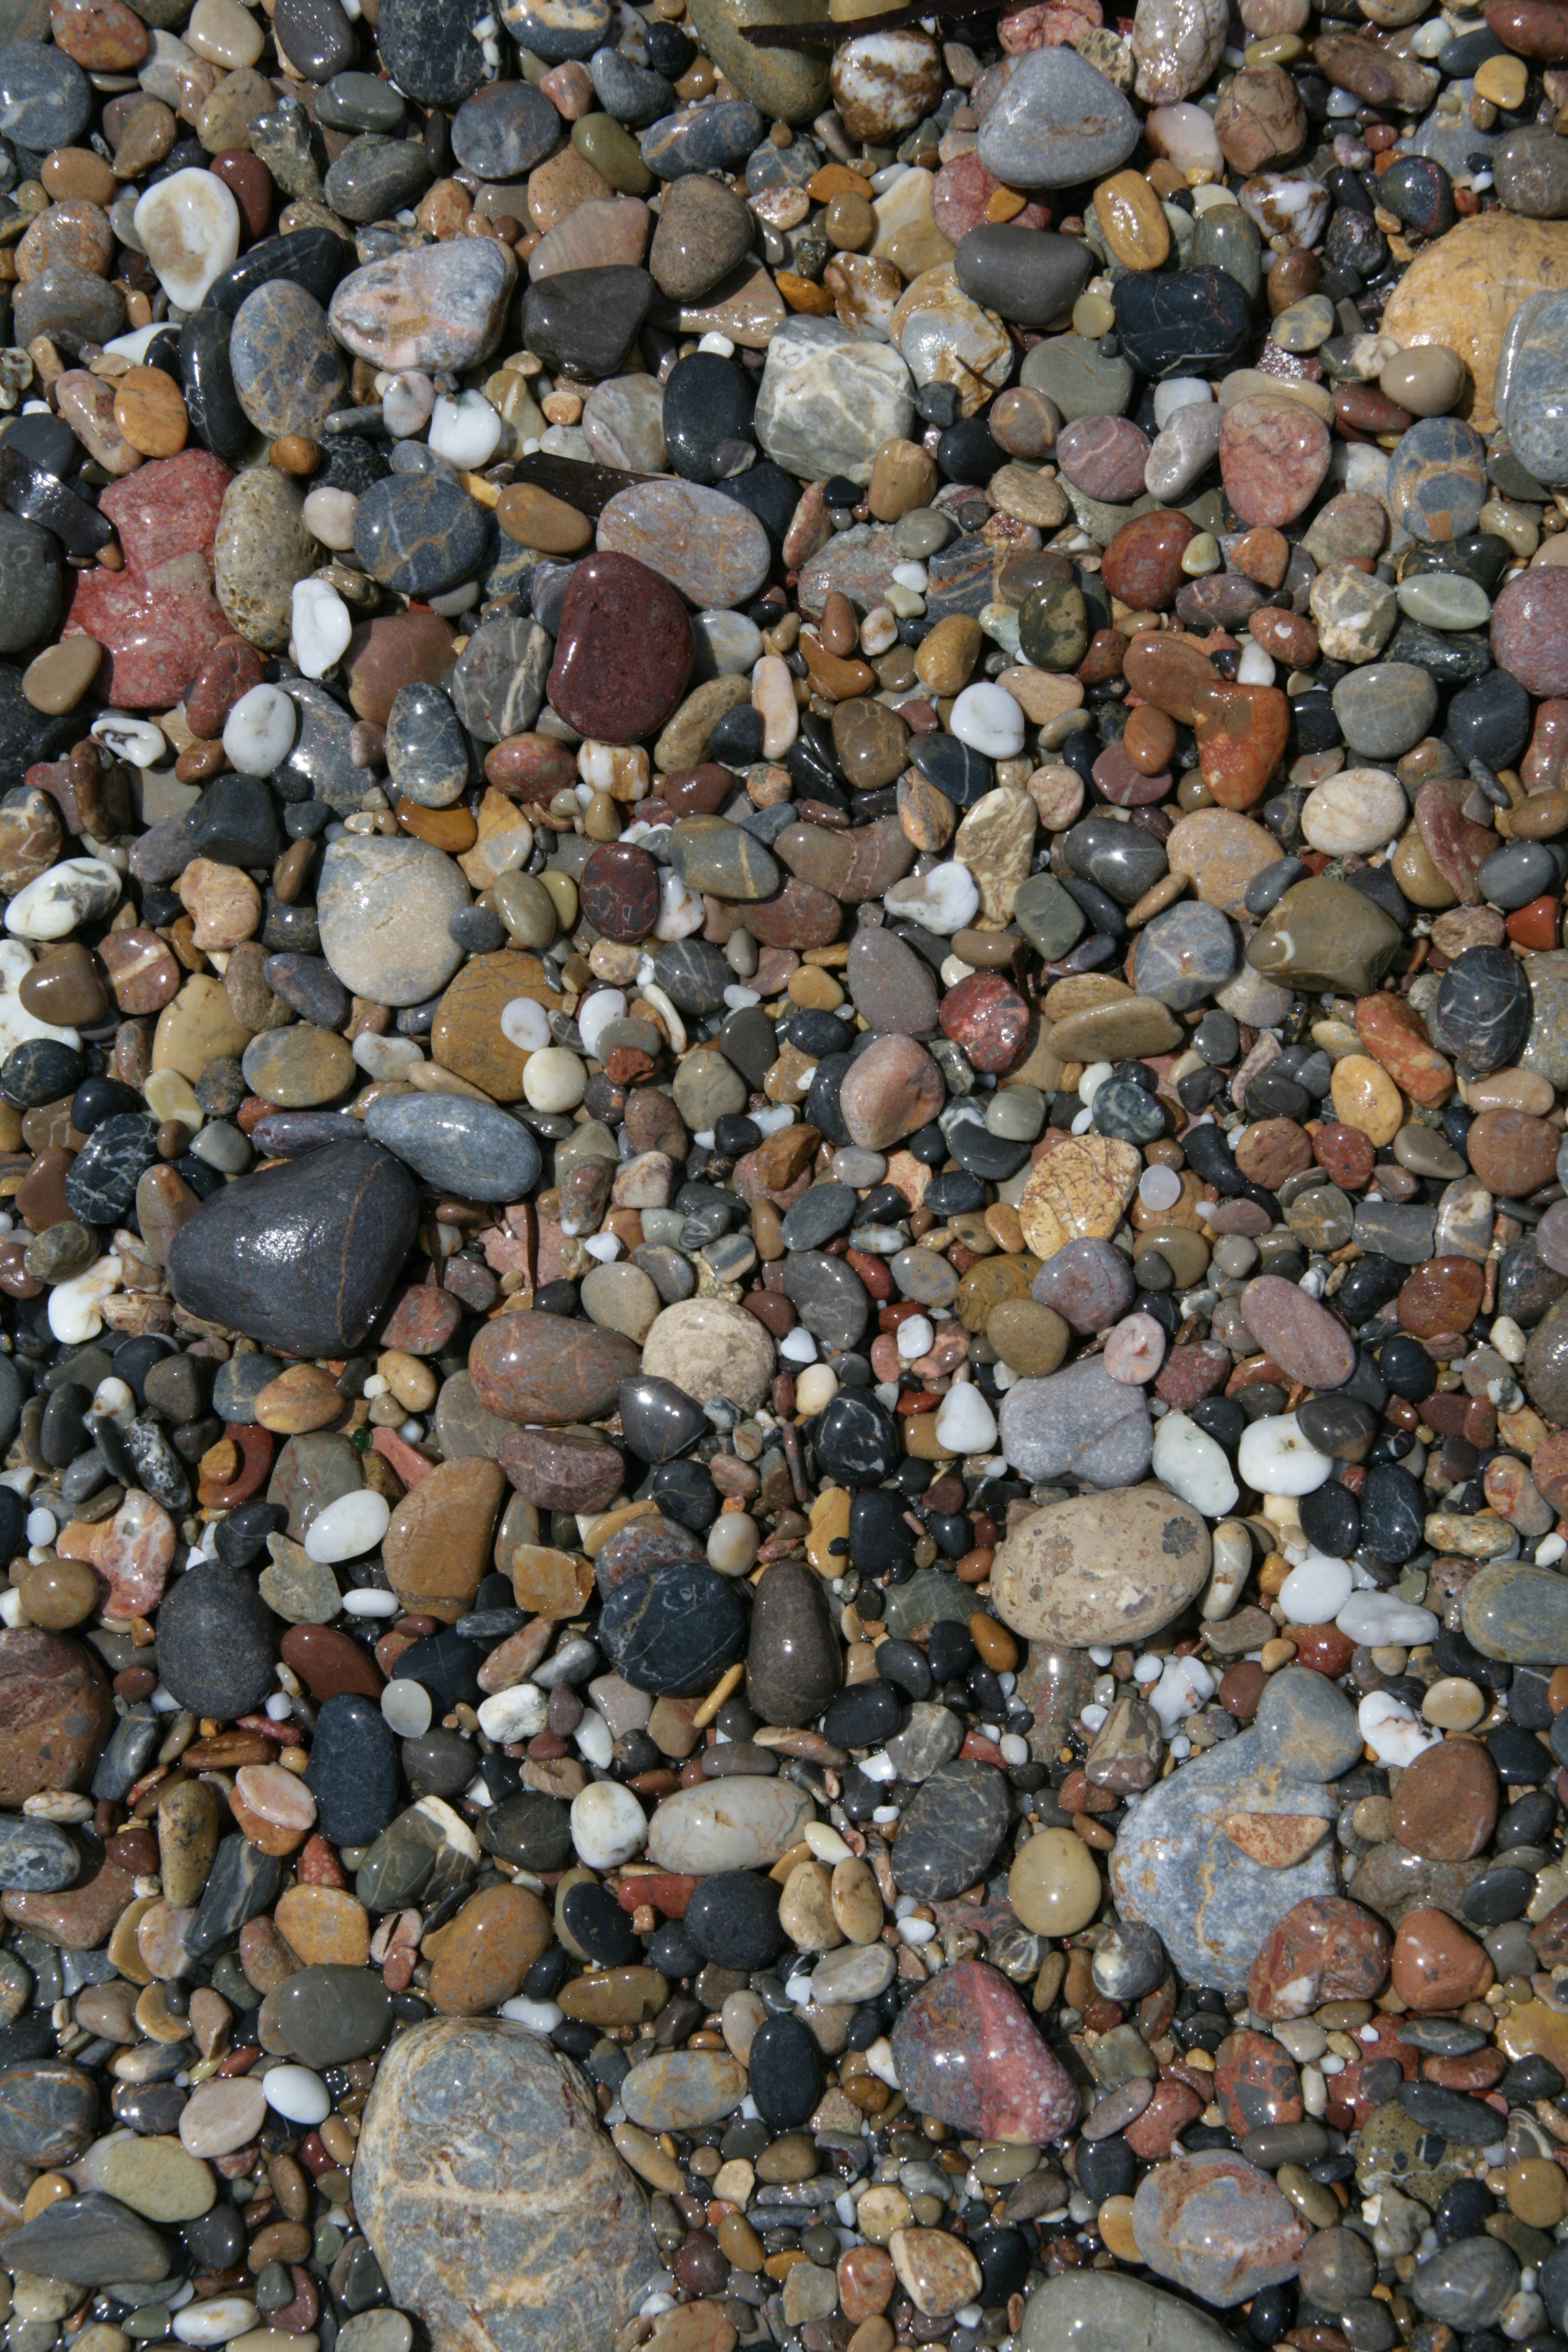
beach, sand, rock, asphalt, pattern, pebble, brown, soil, black, material, stones, rubble, background, geology, gravel, pebbles, shiny, mussels, road surface, matt